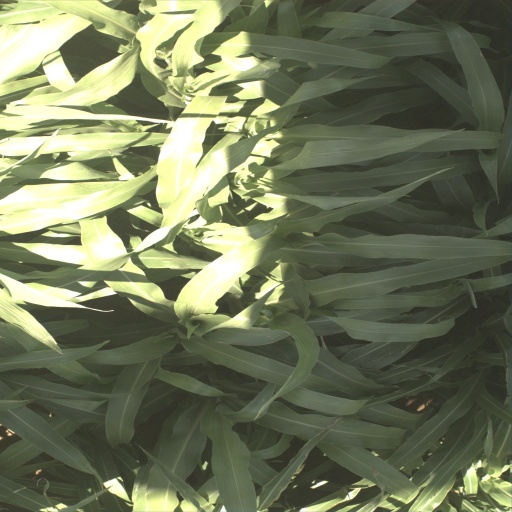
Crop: sorghum